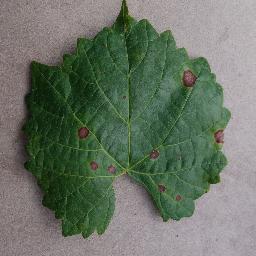
Label: Grape___Black_rot